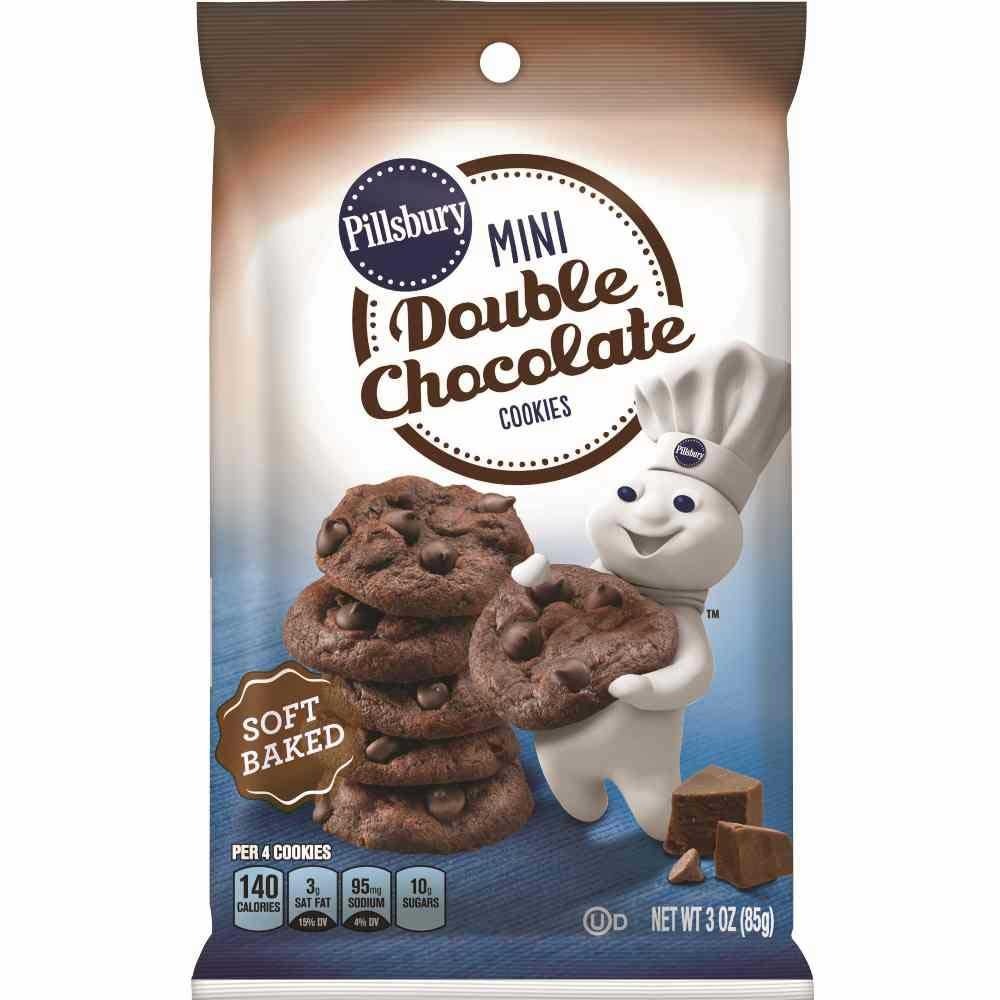
Item Name: Pillsbury Soft Baked Mini Double Chocolate Cookies, 18 Ounce - 9 per case.
Value: 9.0
Unit: Count

Price: 83.99